Jayson Werth

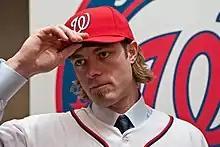
Werth at his introductory press conference after signing a contract with the Nationals

The Washington Nationals, who had lost Adam Dunn to the Chicago White Sox two days prior, signed Werth to a seven-year, $126 million contract on December 5, 2010, the 12th-most expensive contract among active major league players at the time and the 14th-highest in MLB history. The Werth signing was somewhat overshadowed in Philadelphia by the Phillies' own blockbuster offseason acquisition, the return of pitcher Cliff Lee.